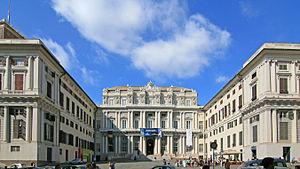
Le musée institut du Jazz de Gênes est un musée du jazz et du blues de l'an 2000, du Palazzo Ducale de Gênes, en Ligurie en Italie.